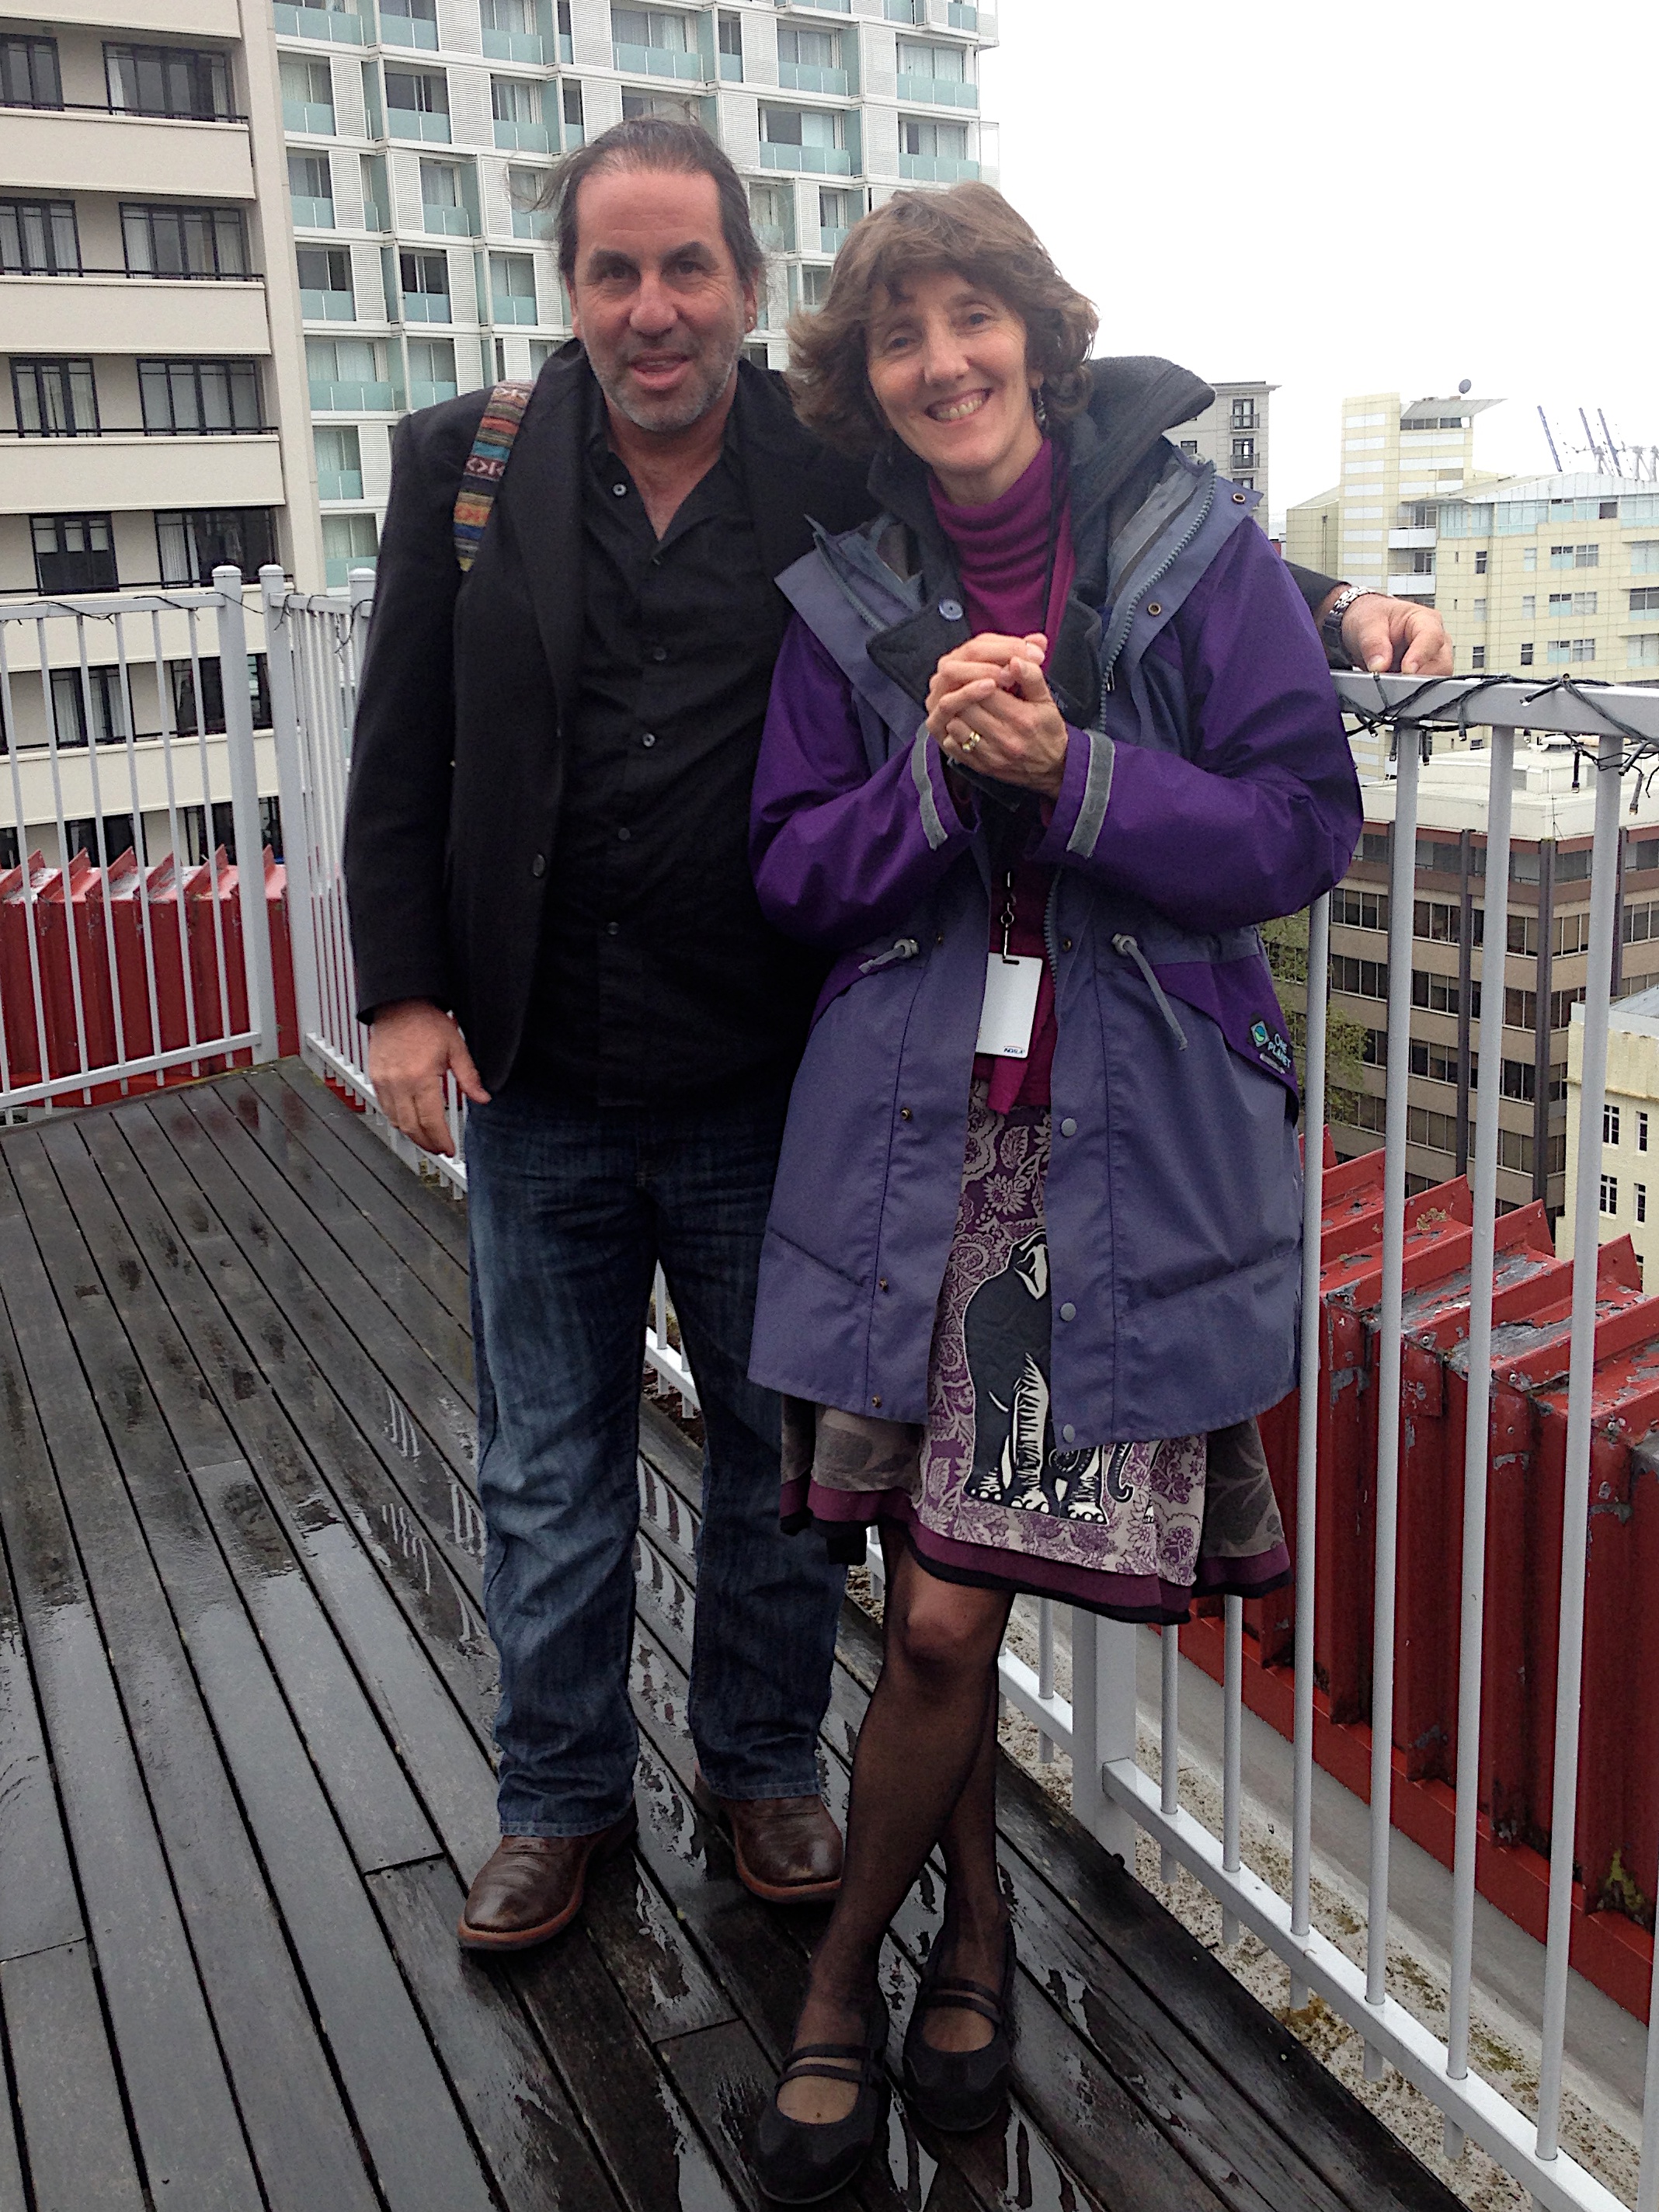
pedestrian, walking, people, street